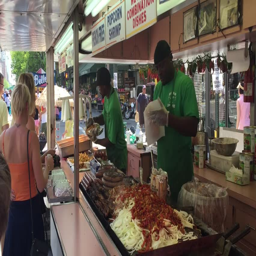
ingredient , meat , french fries and biological genus inside food stand at street festival .